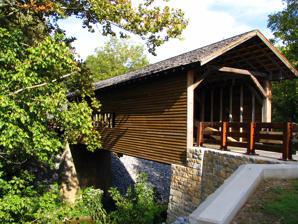
Building: Harrisburg Covered Bridge
Country: United States of America
Year built: 1875
Bridge in Sevier County, Tennessee, US Harrisburg Covered Bridge Harrisburg Covered Bridge (2006) Coordinates 35°51′39″N 83°28′57″W / 35.860943°N 83.482549°W / 35.860943; -83.482549 Crosses East Fork Little Pigeon River Locale East of Sevierville ( Tennessee ) Characteristics Design King post truss covered bridge Width 88 feet (26.9 m) Longest span 64 feet (19.5 m) History Construction end 1875 Statistics Daily traffic 20 Harrisburg Covered Bridge U.S. National Register of Historic Places U.S. Historic district Contributing property NRHP reference No. 75001777 Added to NRHP June 10, 1975 Location The Harrisburg Covered Bridge (also called Pigeon River Covered Bridge , East Fork Bridge or McNutts Bridge ) is a historic covered bridge in Sevier County , Tennessee , in the United States . It is located east of Sevierville off U.S. Highway 411 . The bridge is a king post truss design and crosses the East Fork of Little Pigeon River . History Before the Harrisburg Bridge was built in 1875, the McNutts Bridge, which was washed away during a flood, existed in the same place. In March of that year, the Sevier County Court ordered a panel to be used to carry out and organize the construction of a new bridge. Panel members were J.H. Frame, A.E. Murphy, and D.W. Howard. As usual at the time, the local population contributed to the financing, or provided them with construction material, or worked as an assistant in building the project. The voluntary cash donations totalled $50, with the county's $25 contribution. Elbert Stephenson early (1850 – 1917) was appointed as head of the new construction project. The early family settled in the area in the 1870s. Many of the family members were trained craftsmen, including carpenters, mill builders, locksmiths and engineers. Elbert participated in 1877, next to the bridge project, with 50 percent of the capital contribution of the Newport Mill by Alexander Umbarger. He was related to ___ wife Clementine (1843 – 1922). In the late years of the 19th century, the population grew around Harrisburg, and life in the area flourished due to the many local mills and blacksmith workshops. After 1915 a new bypass was built around Harrisburg, the community slowly disappeared as many people moved away. In 1952, the bridge was stabilized with the help of a concrete bridge pillar attached to the building framework. In the 1970s, the overall state of the bridge had deteriorated so much that it was thought to demolish it, until the organization Daughters of the American Revolution raised the necessary financial resources to rehabilitate the bridge by donating revenue. It was also the organization that made the request to include the bridge in the National Register of Historic Places , which succeeded on June 10, 1975 (NRHP-ID 75001777). In 1983, the bridge was re-established, but it was noted on the bridge that the crossing for vehicles must not exceed the permissible total weight of three tons. In 2004, various repairs were carried out on the bridge. After this further renovation, the permissible total weight was increased to 15 tons. As of 2010, an average of 20 vehicles per day crossed the bridge. Construction details The span of the bridge is 64 feet (19.5 m), the total length 88 feet (26.9 m), the inner width 10 feet (3.2 m). The building material of the walls consists partly of tinplate . See also National Register of Historic Places listings in Sevier County, Tennessee List of bridges on the National Register of Historic Places in Tennessee List of covered bridges in Tennessee References